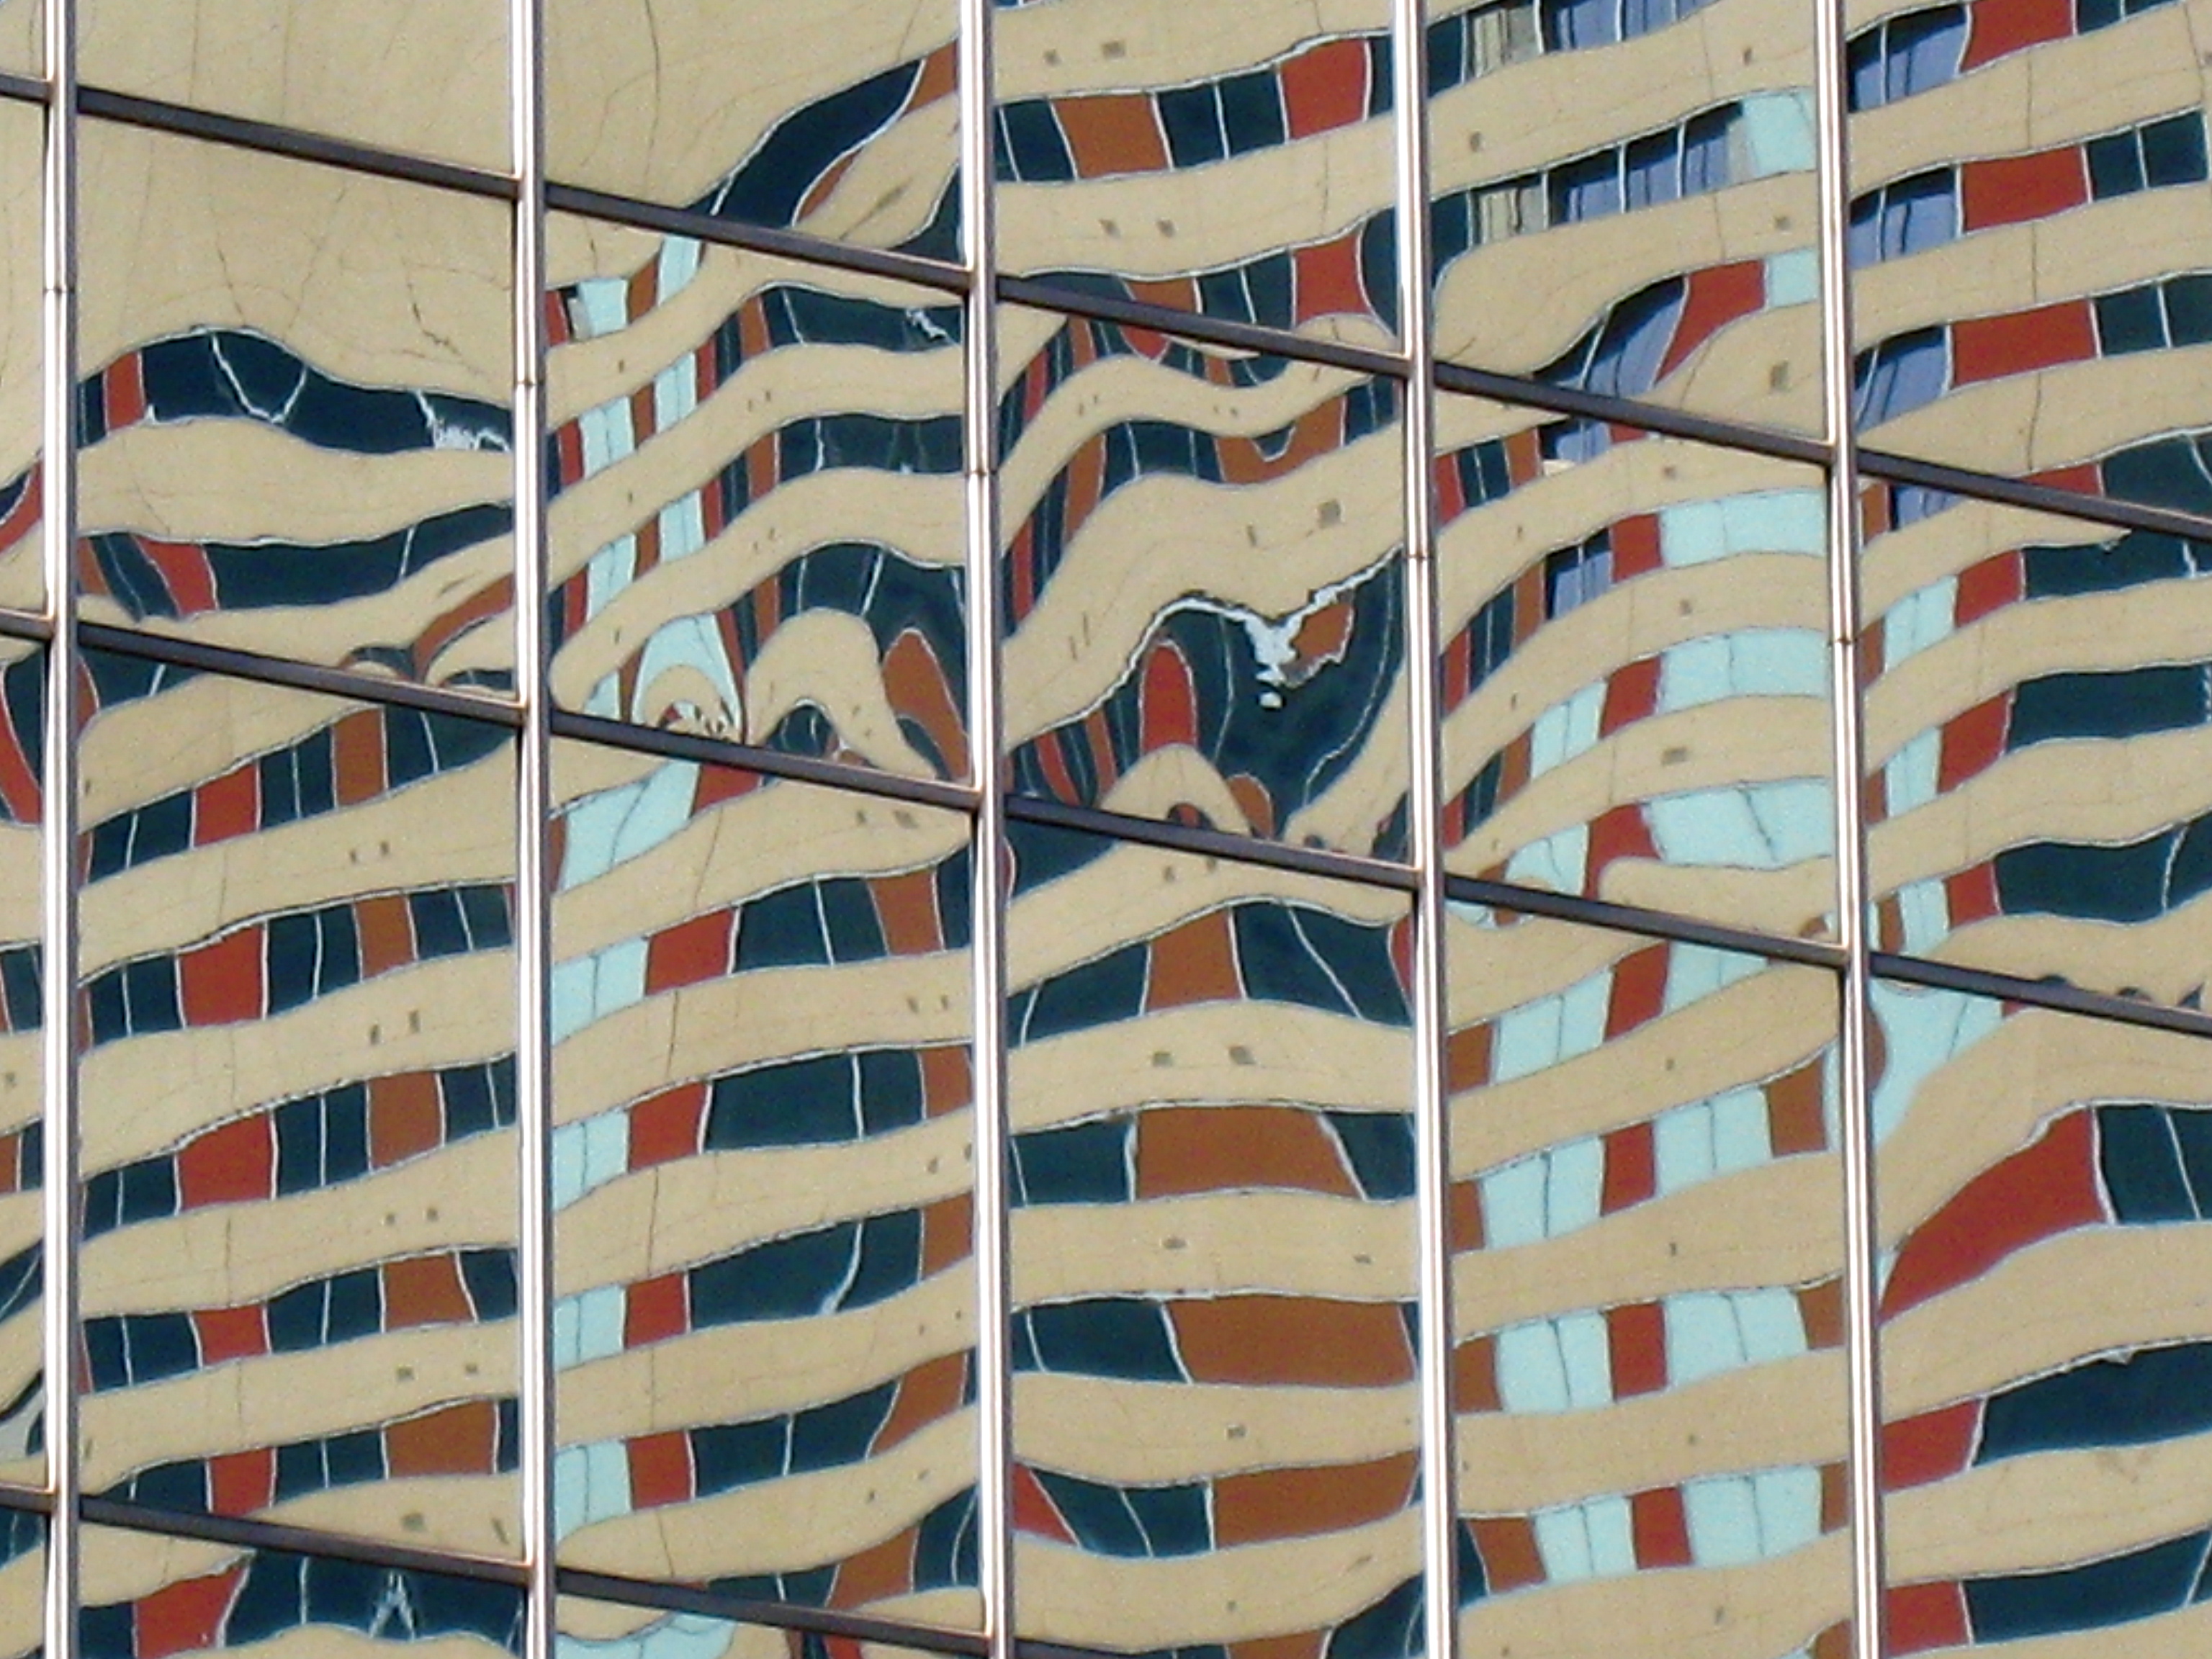
pattern, line, blue, interior design, art, design, symmetry, shape, phoenix, modern art, flooring